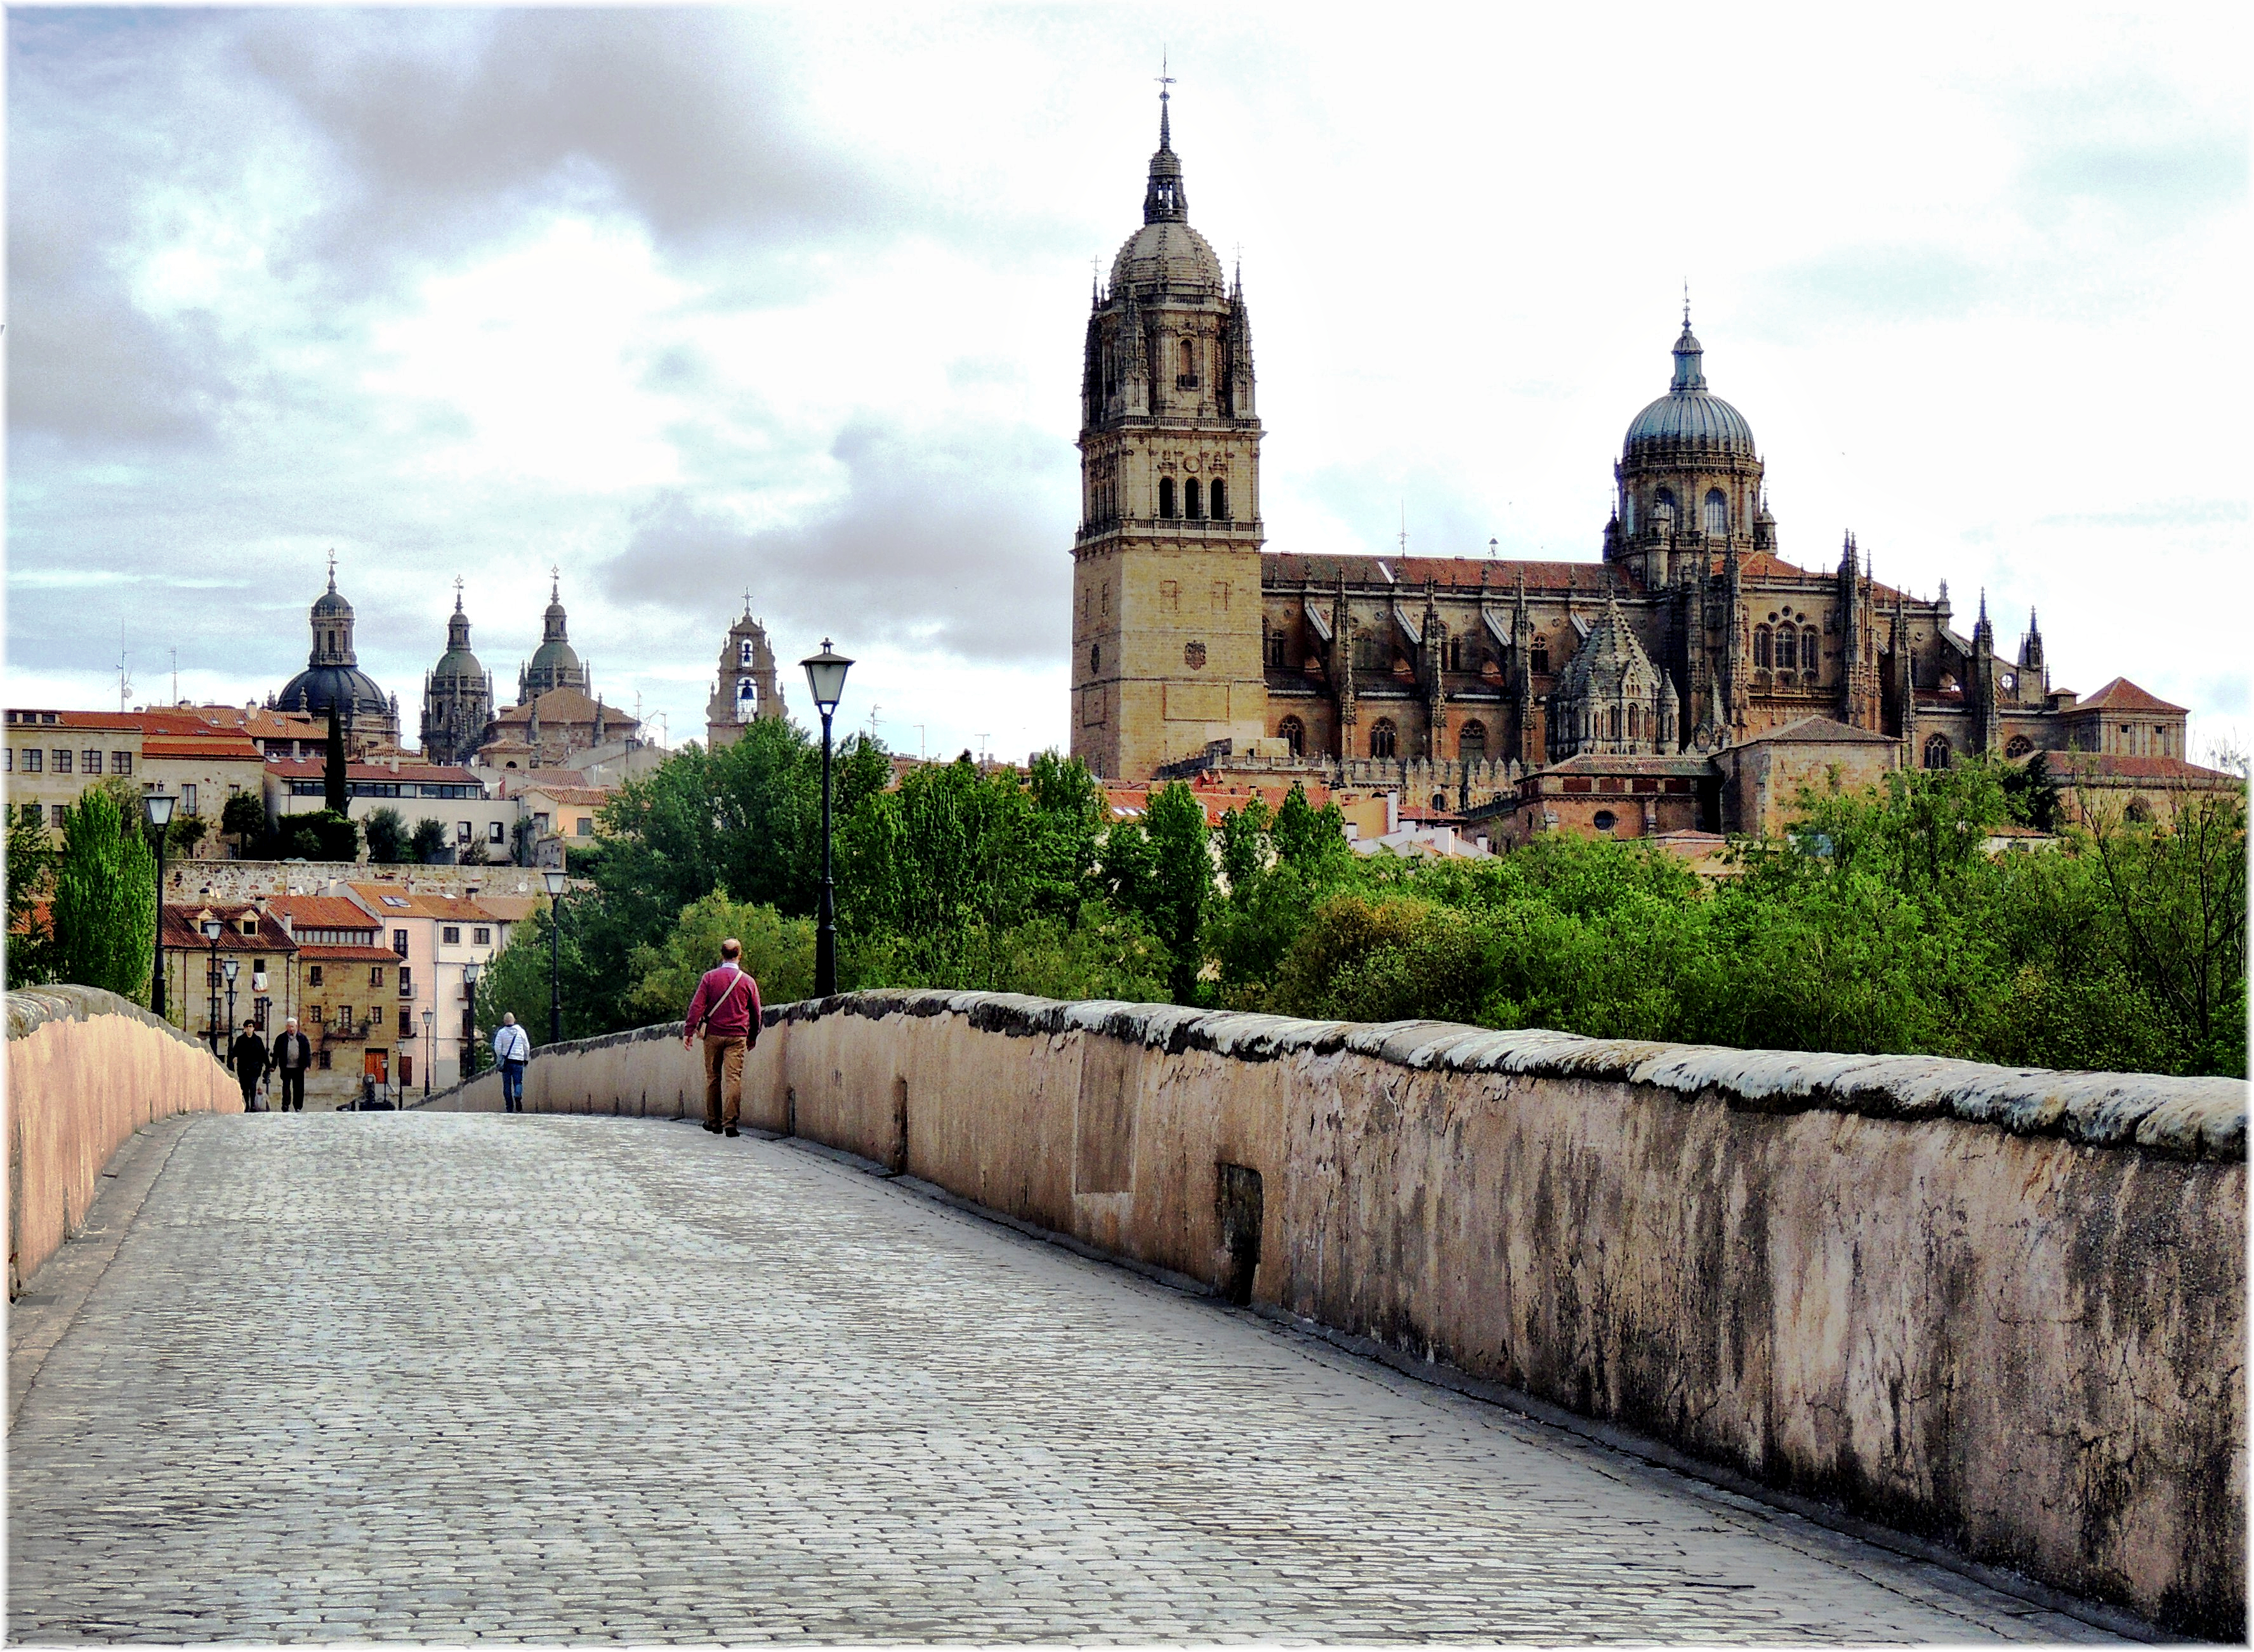
town, building, chateau, palace, city, stone, cityscape, panorama, europe, plaza, castle, landmark, cathedral, tourism, waterway, place of worship, spain, espagne, monastery, europa, puente, salamanca, piedra, ciudad, espanha, town square, estate, ponte, pedra, cidade, espana, castillaleon, urbe, tours, historic site